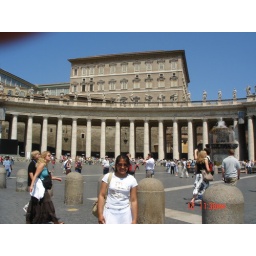
the open doors of the building in the background are part of Pope's quarter.